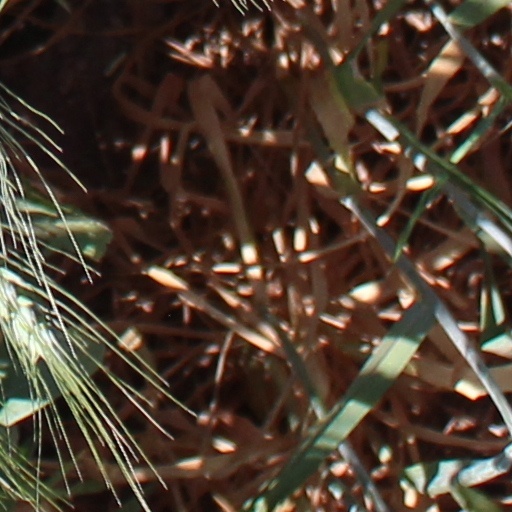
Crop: wheat